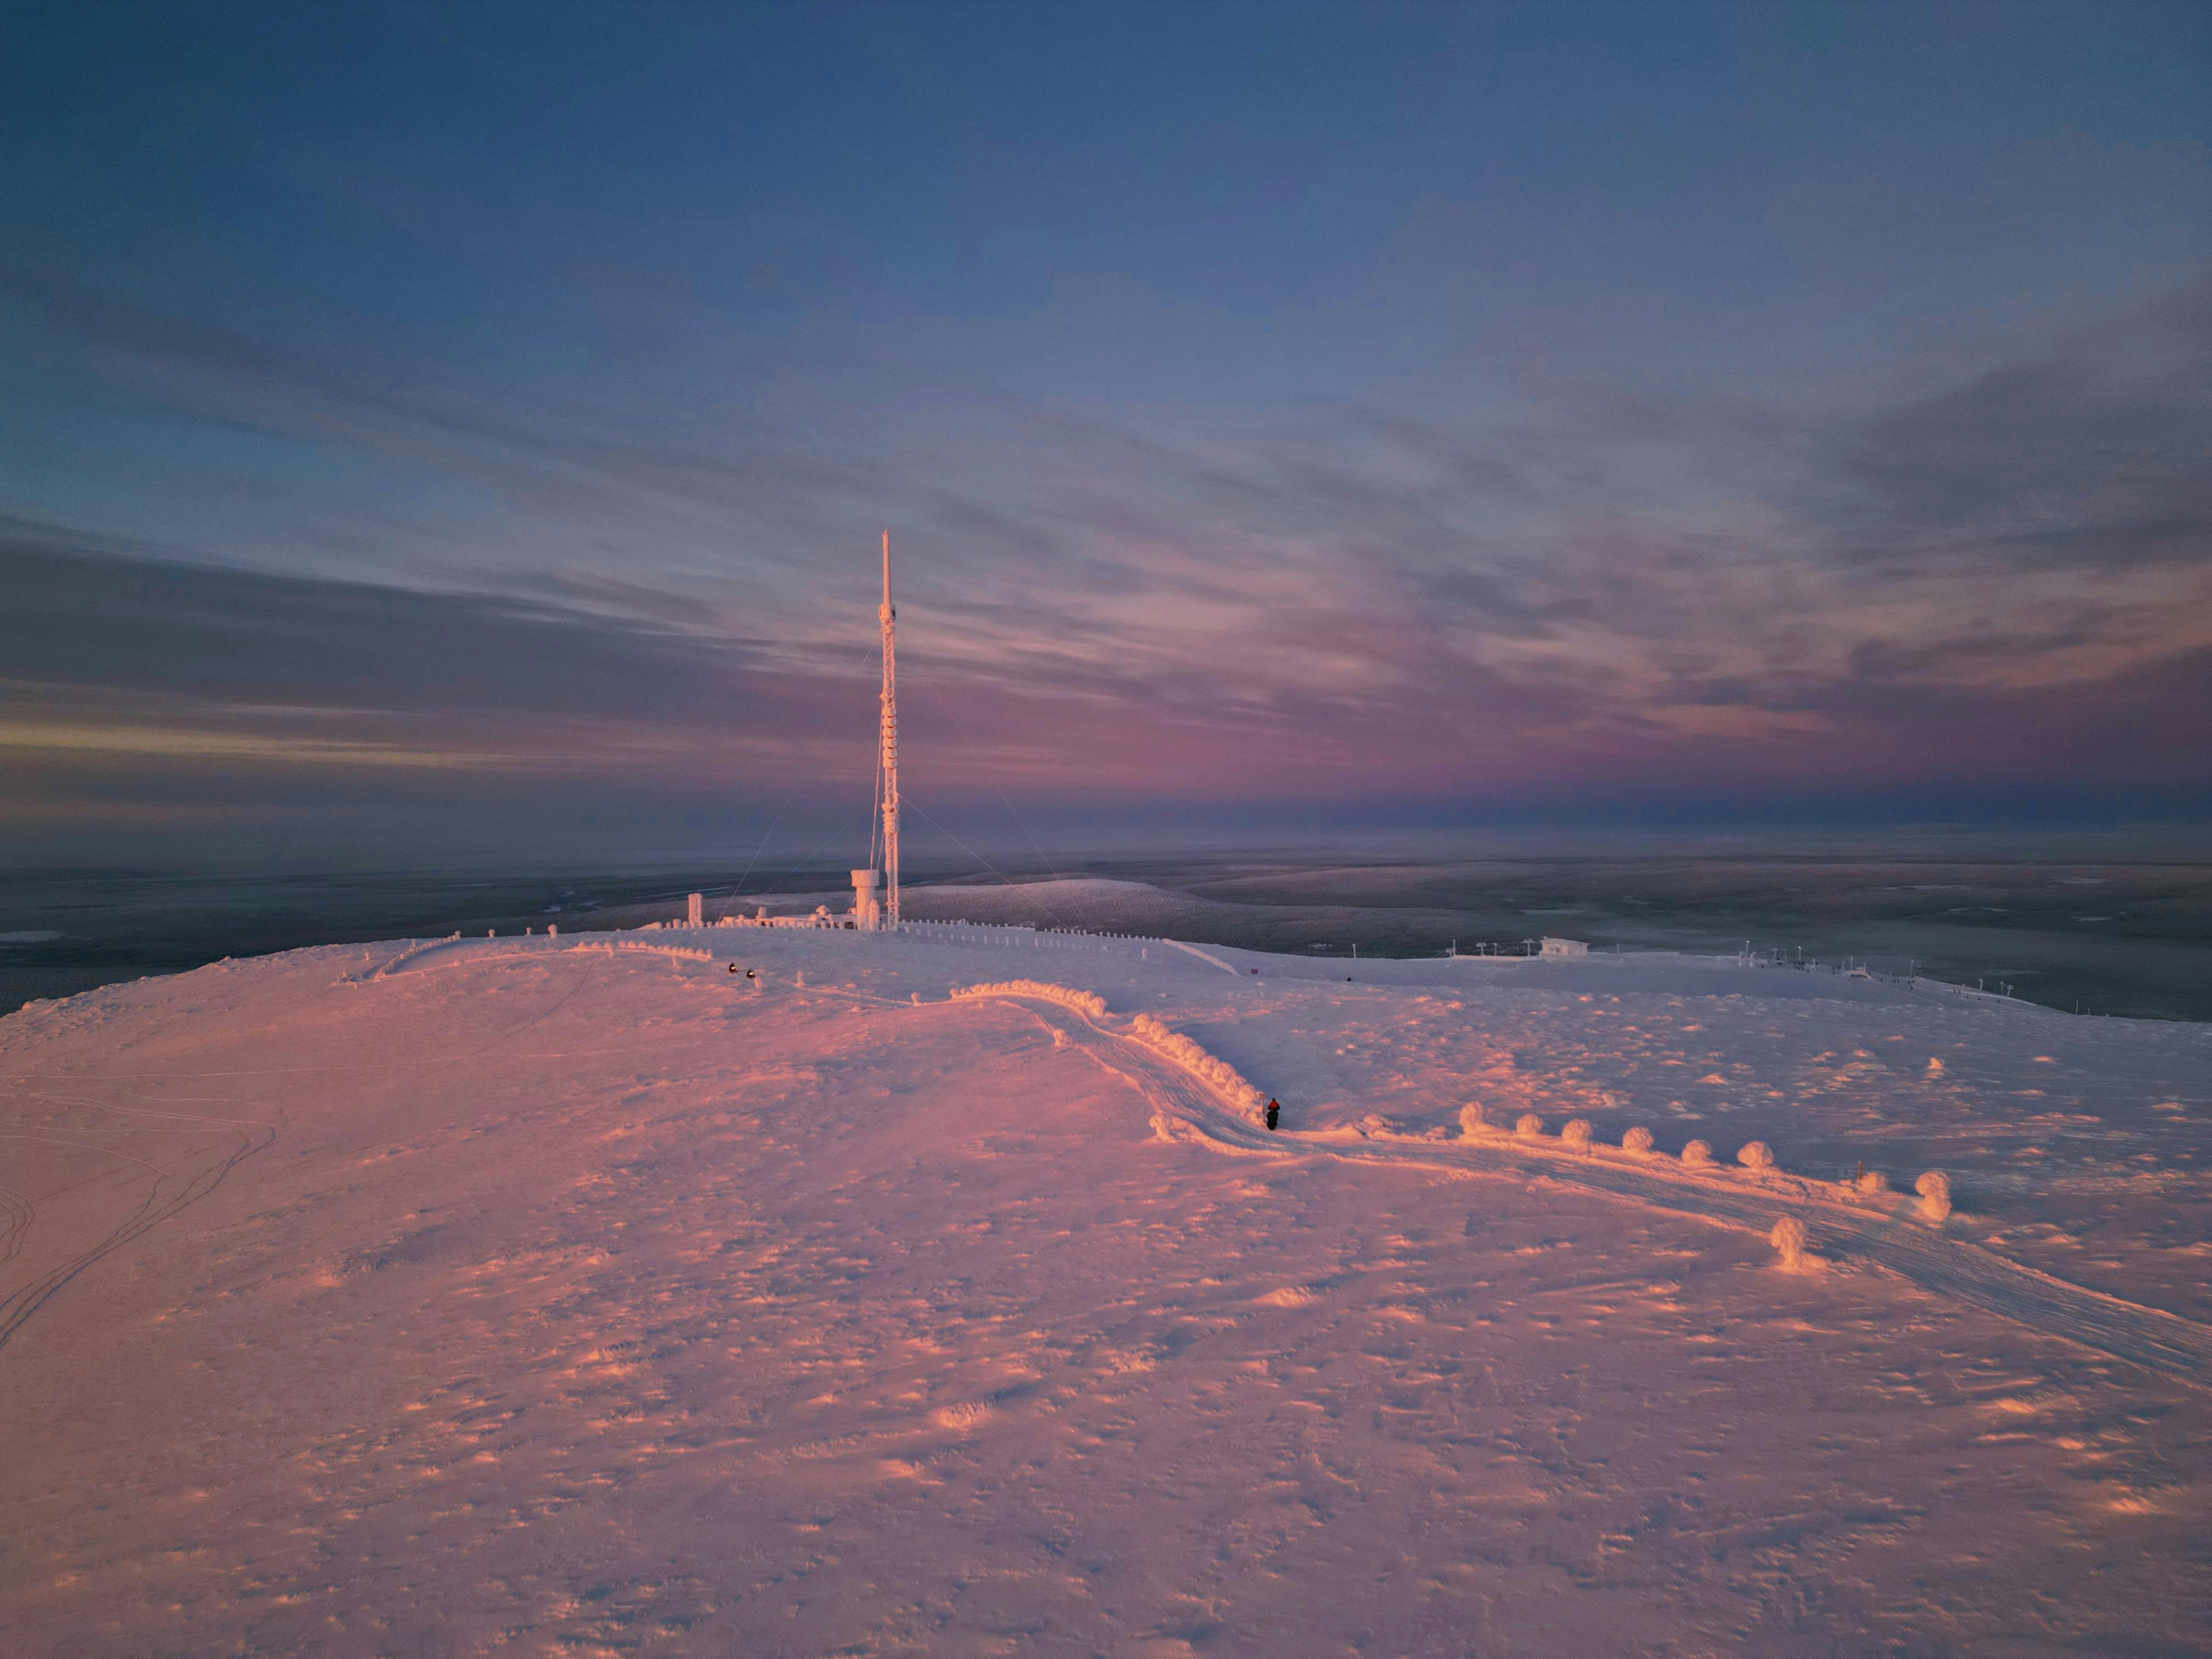
natural, cloud, sky, freezing, slope, landscape, horizon, geological phenomenon, dusk, snow, sunrise, afterglow, winter, sunset, meteorological phenomenon, evening, ocean, red sky at morning, dawn, wind wave, wave, wind, coast, water, heat, sand